George Floyd protests in Portland, Oregon

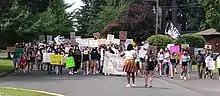

More than 1,000 people gathered at Peninsula Park, where ministers and Black Panthers spoke against police brutality. From the crowd, hundreds marched to downtown Portland via Martin Luther King Jr. Blvd. and the Burnside Bridge. Along the way, some people started breaking windows, tagging buildings with graffiti, looting, and setting vehicles and buildings on fire. A riot ensued, prompting Mayor Ted Wheeler to declare a state of emergency. A fire was started inside the Multnomah County Justice Center. Pioneer Place and other storefronts saw looting. The riot lasted for approximately 5 hours; two officers were injured, and 13 people were arrested. The Portland Business Alliance estimated the riot cost local businesses "tens of millions" of dollars because of property damage, looting, and lost wages.